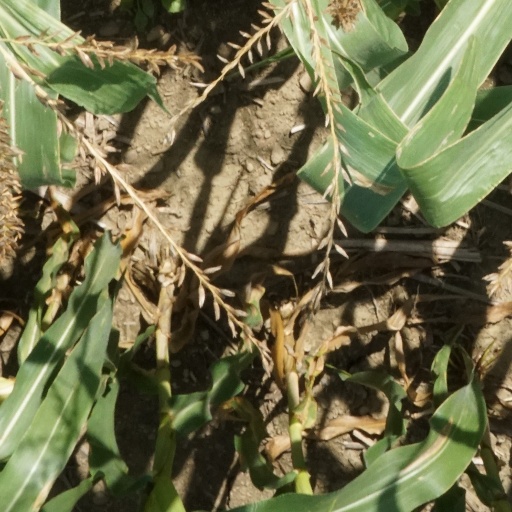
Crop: maize; corn